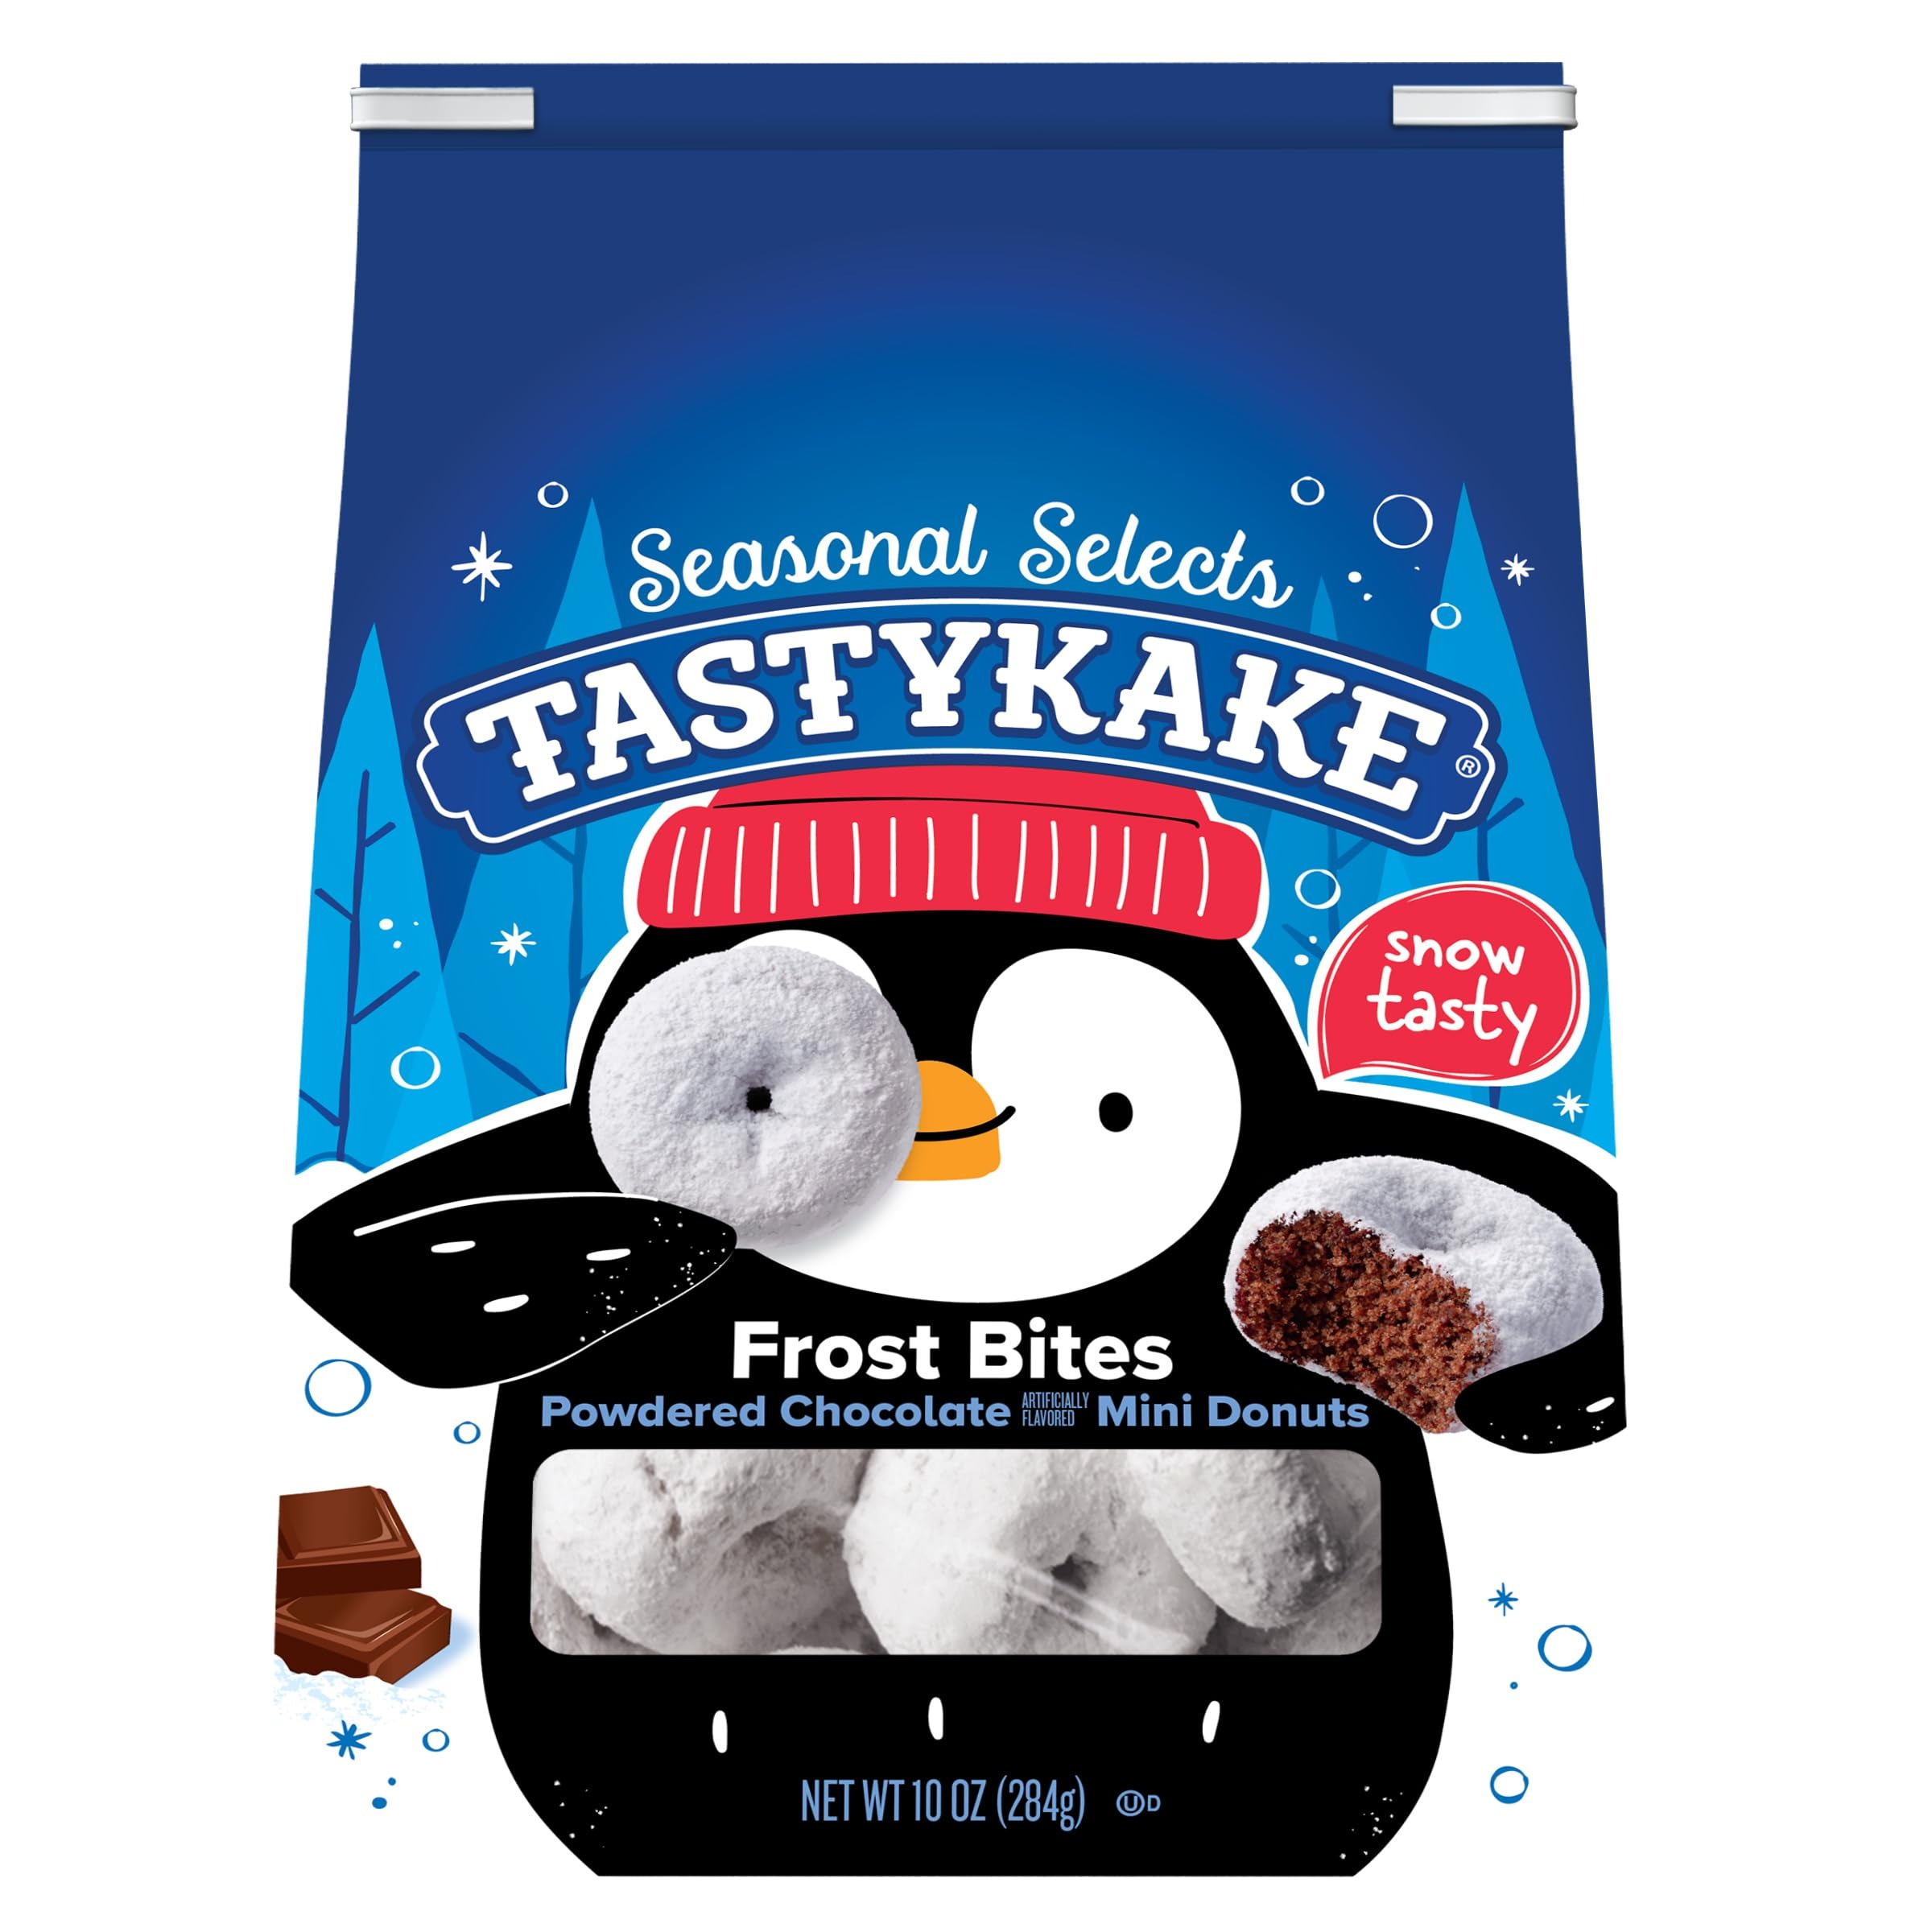
Item Name: TastyKake Black & White Bag Mini Donuts, 10 Oz
Bullet Point 1: You'll get a 10 oz bag of Tastykake Black & White Mini Donuts
Bullet Point 2: Chocolatey and sweet, these chocolate artificially flavored donuts make for the perfect breakfast or snack
Bullet Point 3: Tastykake Black & White Mini Donuts are made to be enjoyed morning, noon and night
Bullet Point 4: Resealable bag keeps donuts delicious for longer
Bullet Point 5: For the most accurate and updated ingredient info, always check the ingredients label on the actual product
Value: 10.0
Unit: Ounce

Price: 2.48